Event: Nepal Earthquake
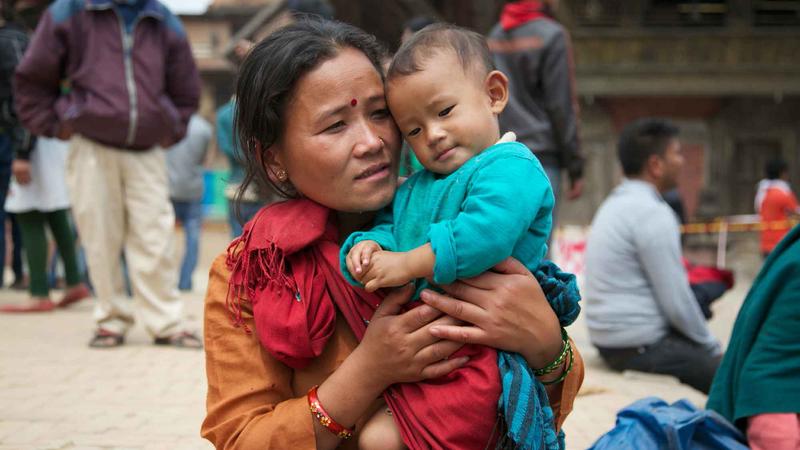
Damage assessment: no_damage